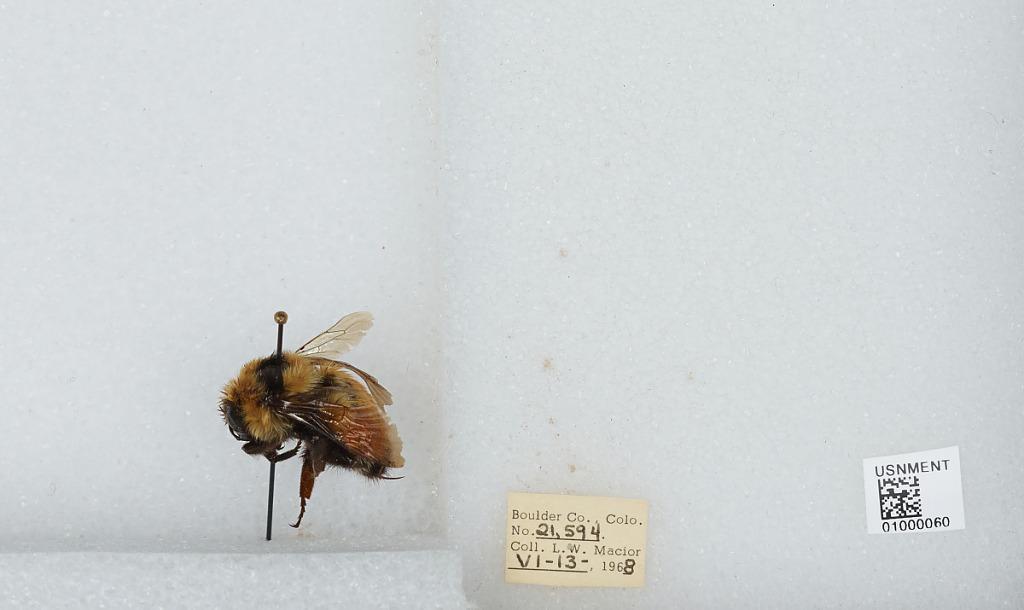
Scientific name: Bombus (Pyrobombus) huntii Greene
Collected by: L. Macior
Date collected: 1968-6-13
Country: United States
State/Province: Colorado
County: Boulder
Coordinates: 40.015, -105.27